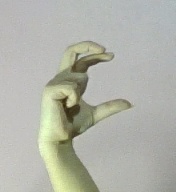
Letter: thal